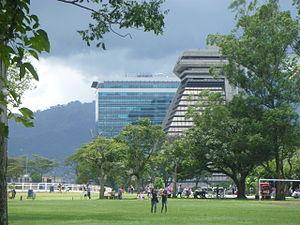
Le parc métropolitain La Sabana est situé à San José du Costa Rica. C'est le plus grand parc urbain du pays, considéré comme le poumon de la ville.